Shockoe Hill

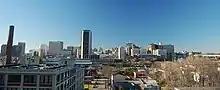
View of Shockoe Hill from Church Hill

Shockoe Hill is one of several hills on which much of the oldest portion of the City of Richmond, Virginia, U.S., was built. It extends from the downtown area, including where the Virginia State Capitol complex sits, north almost a mile to a point where the hill falls off sharply to the winding path of Shockoe Creek. Interstate 95 now bisects the hill, separating the highly urbanized downtown portion from the more residential northern portion.